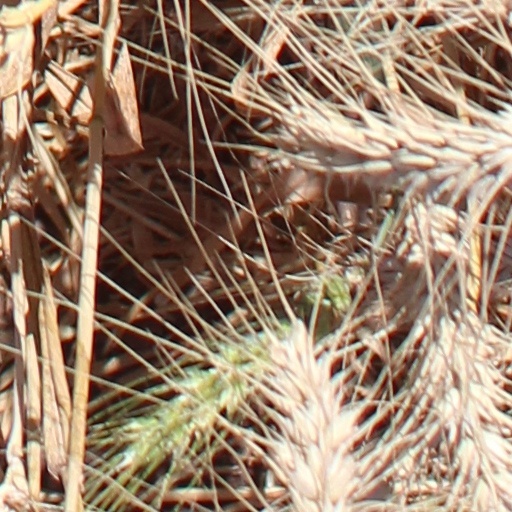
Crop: wheat